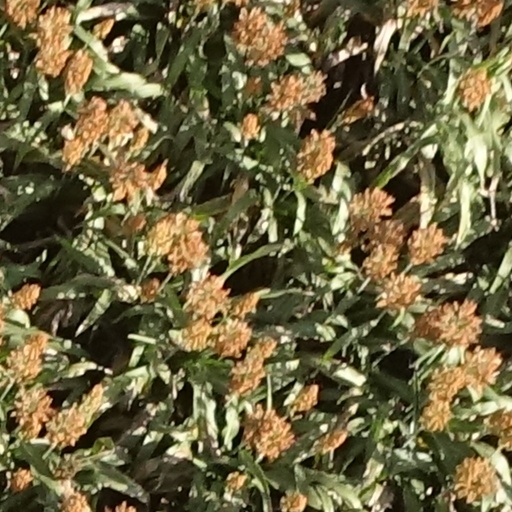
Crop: sorghum